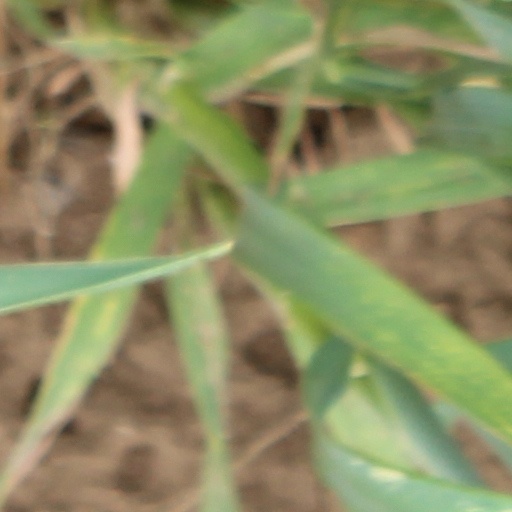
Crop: wheat